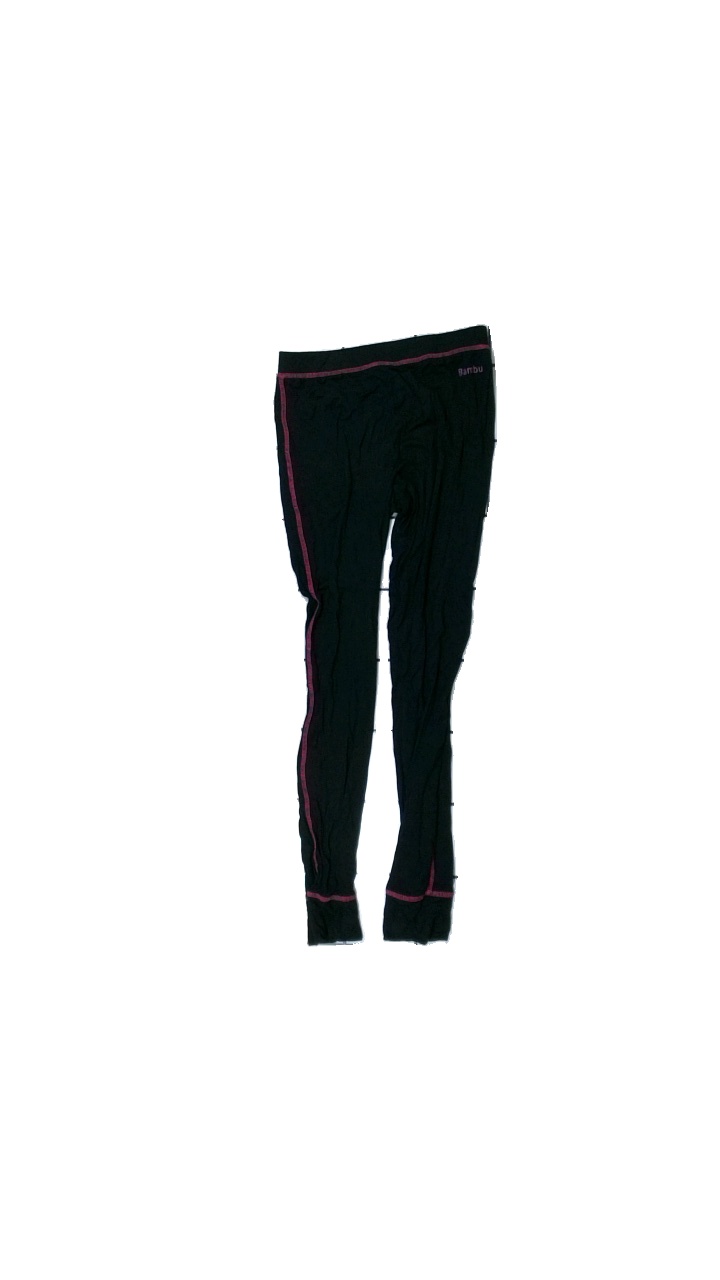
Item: Tights (Ladies)
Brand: Walking
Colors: Black, Pink
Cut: Regular, Tight
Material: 100% viscose
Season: All
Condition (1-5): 2
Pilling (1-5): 2
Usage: Export
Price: <50